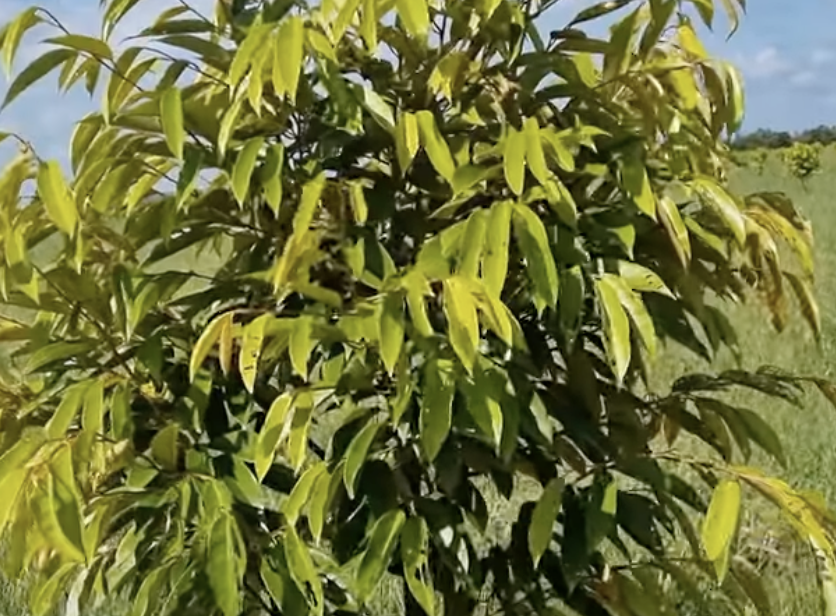
Label: yellow_leaf